Oberding

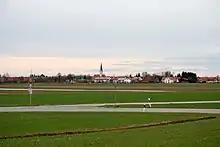
Town of Oberding

For the construction of the Munich Airport landing paths in 1992, the residents of Franz home were partially displaced by Schwaigermoos. Much of the current airport site, including the terminals, is located in the municipality. For the planned construction of the third take-off and landing strip another partial removal of Schwaigermoss is necessary.